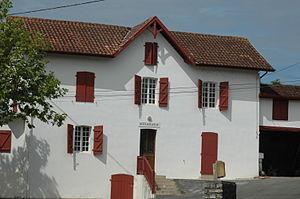
La boulangerie d'Arraute-Charritte
Arraute-Charritte est une commune française, située dans le département des Pyrénées-Atlantiques en région Nouvelle-Aquitaine.